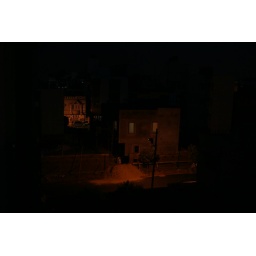
From the roof of my house in india